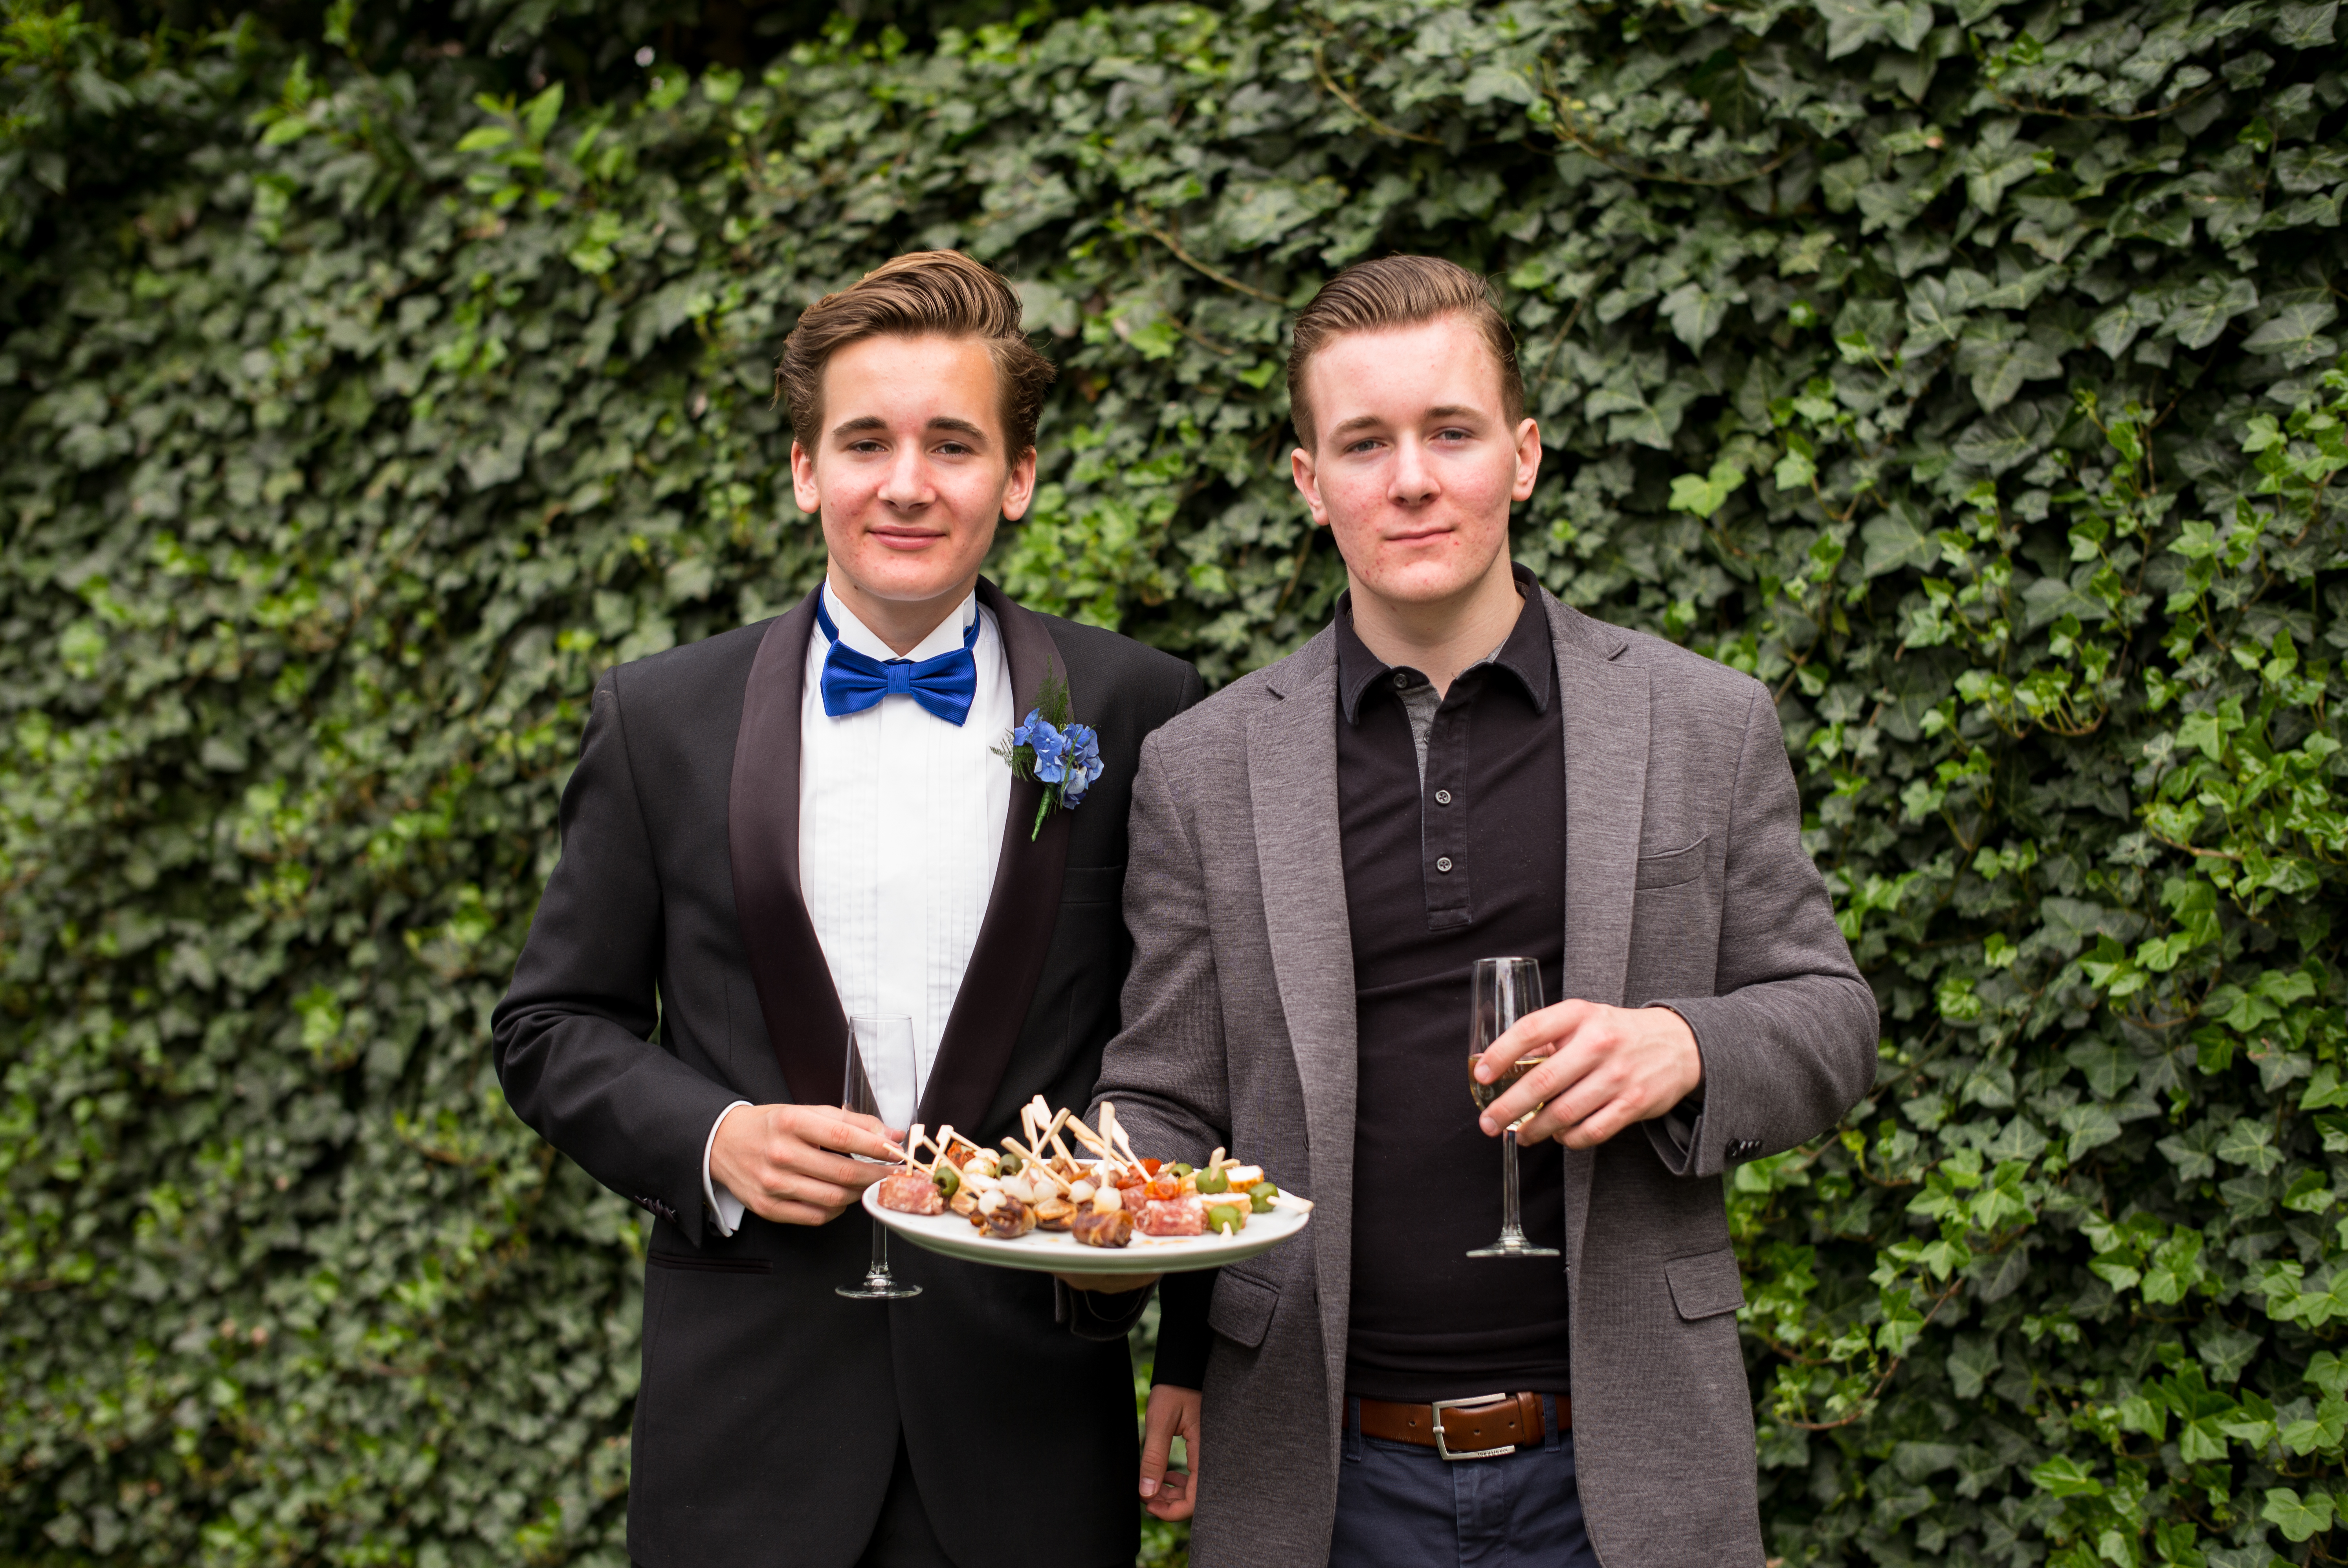
man, person, boy, male, europe, portrait, high, garden, groom, tuxedo, bowtie, holland, hague, netherlands, m, dress, students, party, ball, 50, school, junior, leica, 240, summilux, prom